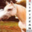
Label: horse